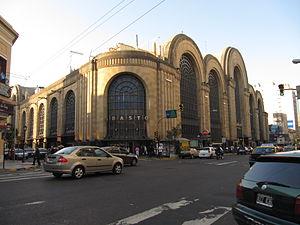
El Abasto est une partie du quartier de Balvanera à Buenos Aires en Argentine, dans lequel se trouvaient initialement les halles éponymes du « Mercado de Abasto », transformées en centre commercial en 1999.